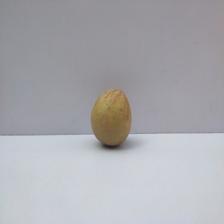
Size: Small